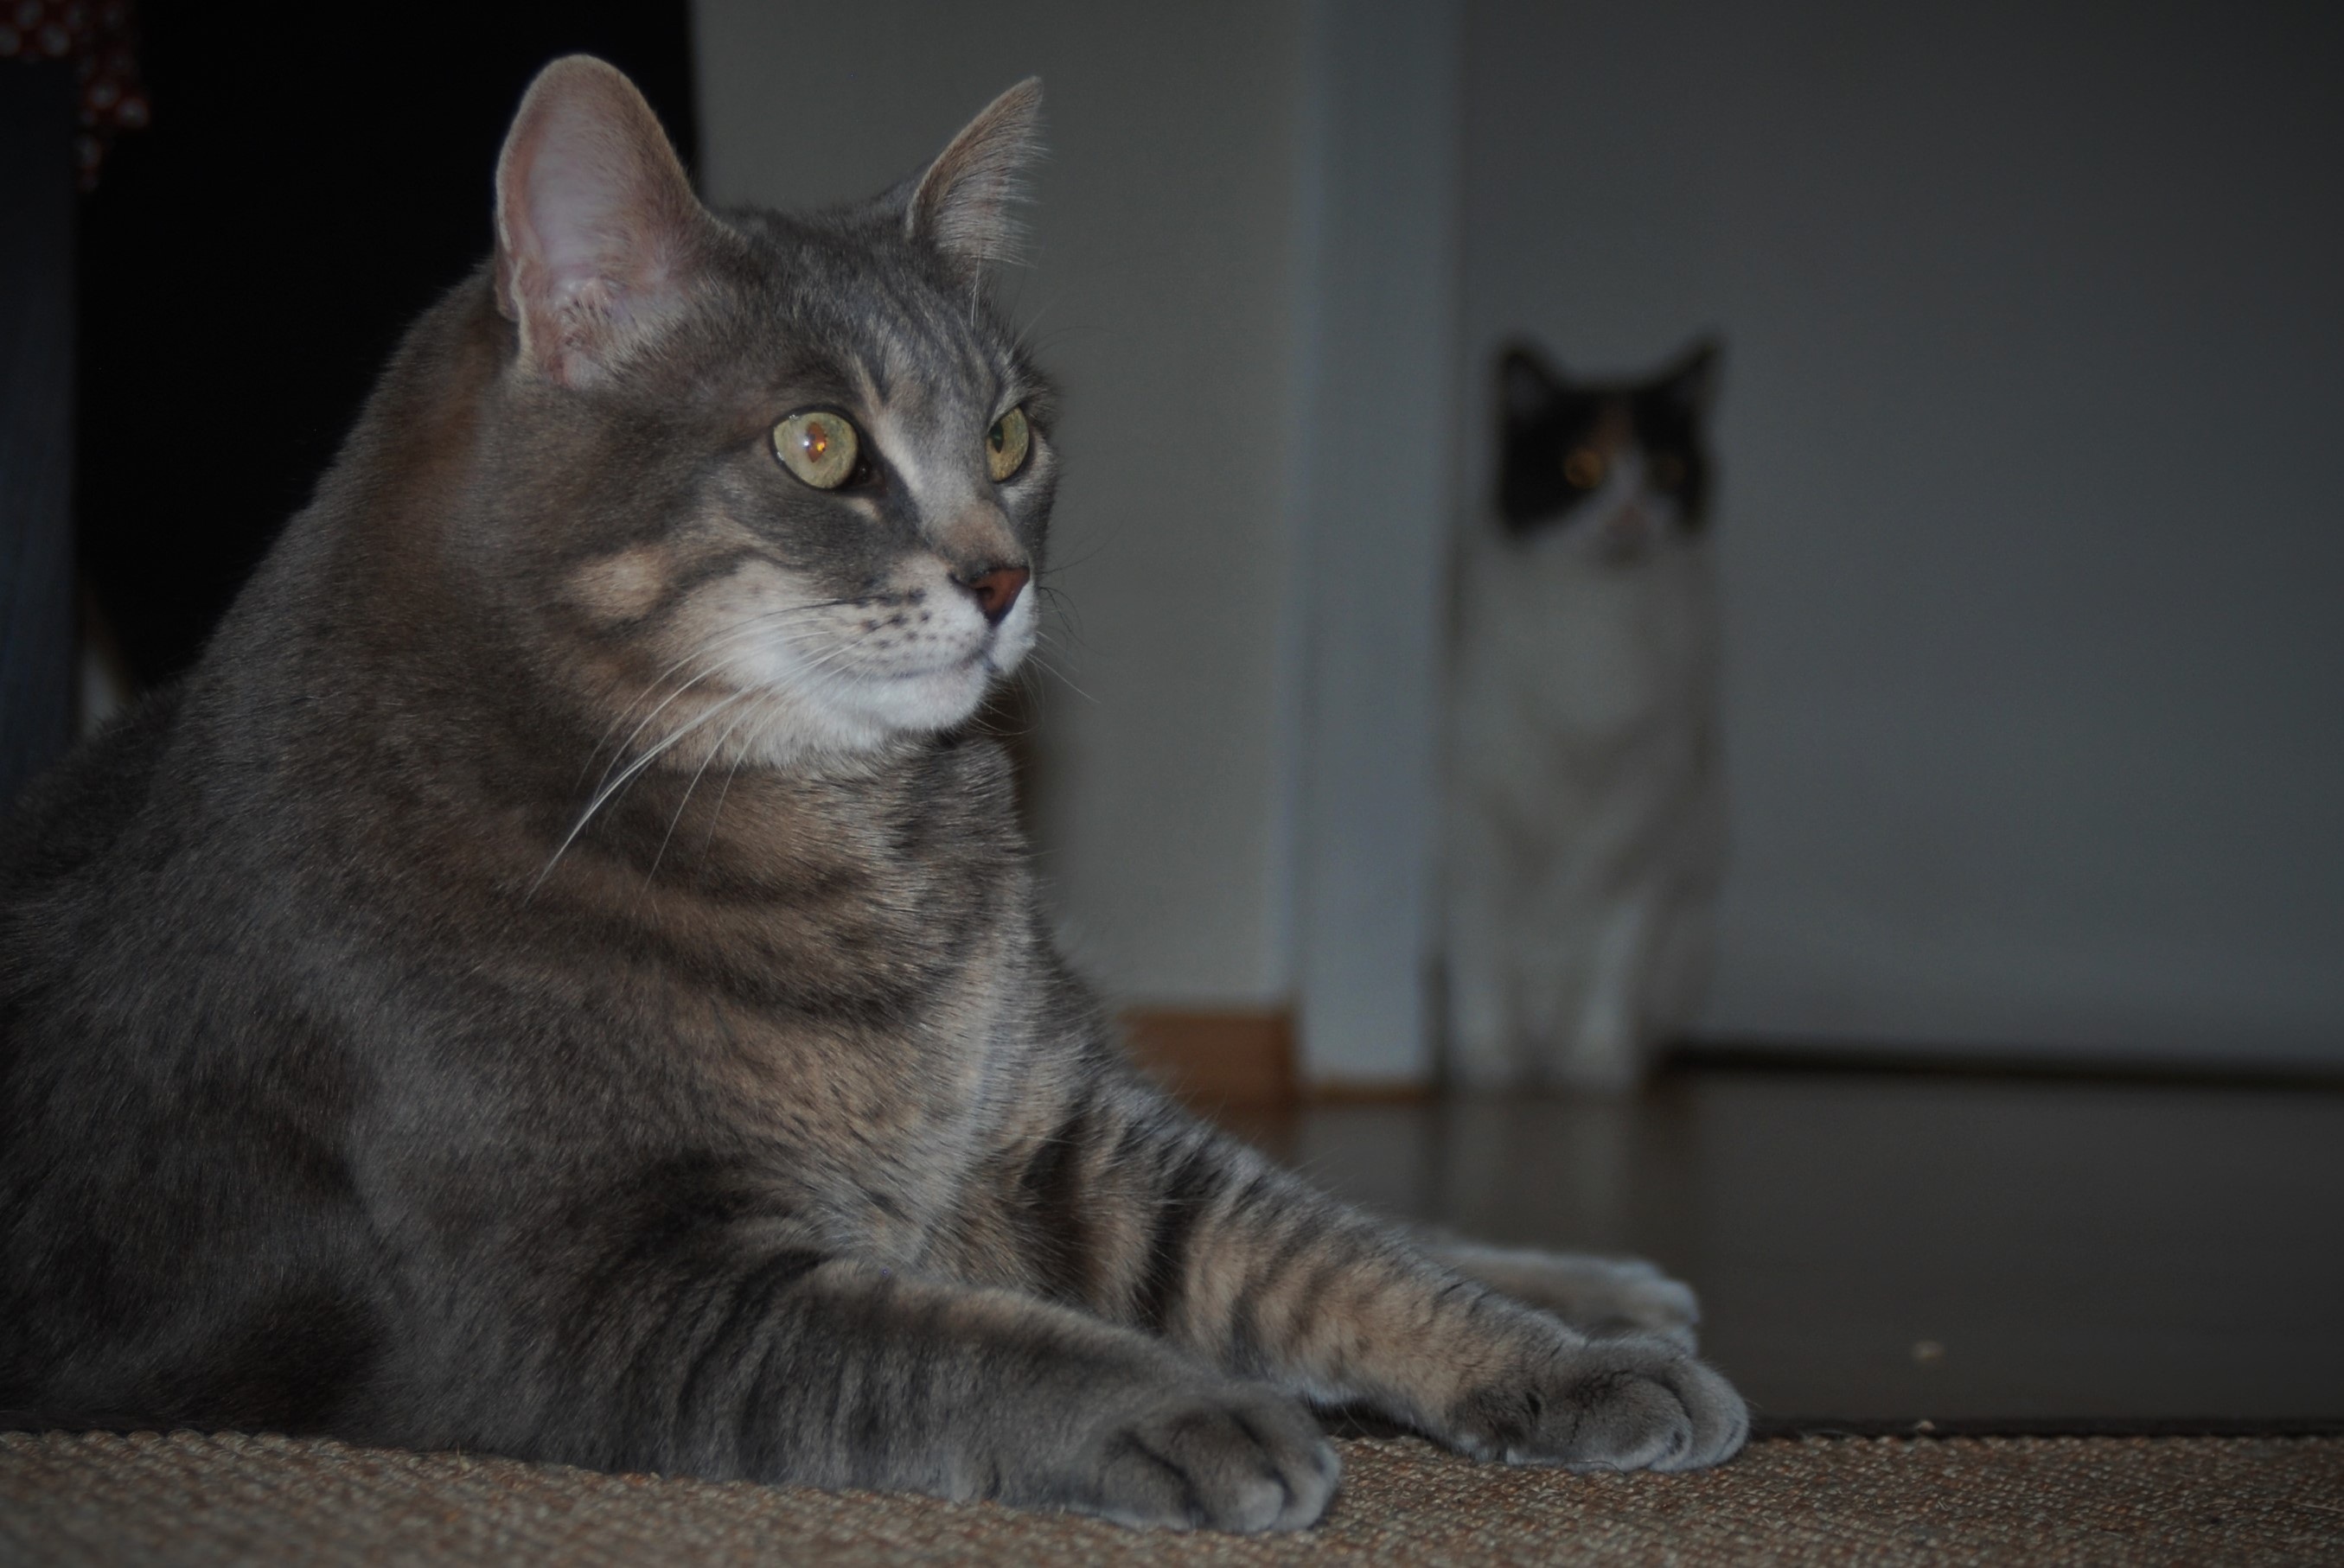
pet, portrait, kitten, cat, mammal, black cat, fauna, whiskers, adidas, vertebrate, curious, domestic cat, european shorthair, small to medium sized cats, cat like mammal, carnivoran, domestic short haired cat, toyger